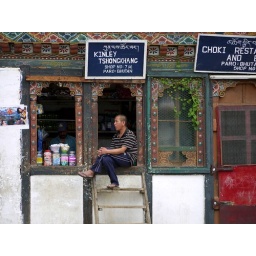
Bhutan Paro man sitting in shop window